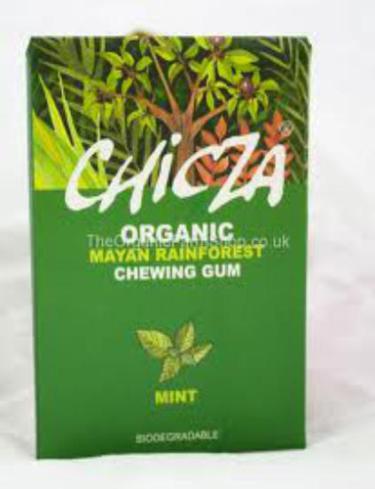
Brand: chicza
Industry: Food